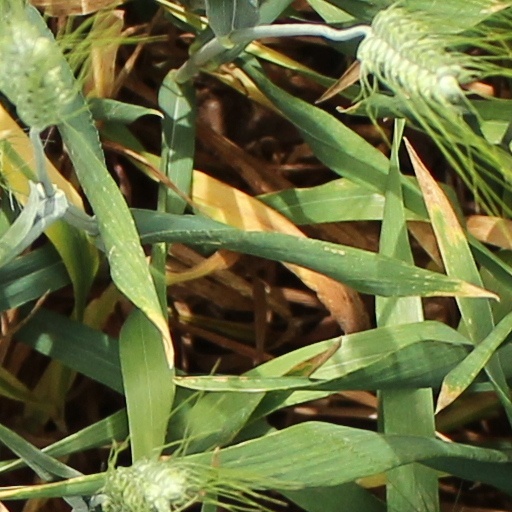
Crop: wheat